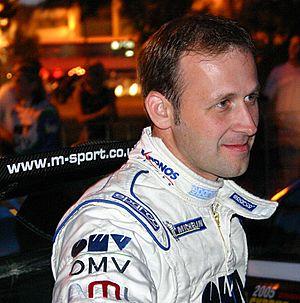
Manfred Stohl est un pilote de rallyes automobiles autrichien, né le 7 juillet 1972.